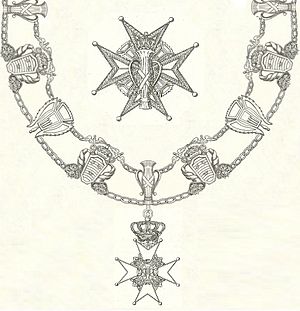
Vasaordenen
Vasaordenens kæde
Vasaordenen er en svensk ridderorden, der blev indstiftet af den svenske konge Gustav den 3. den 17. juli 1772.